Wat Phra Dhammakaya

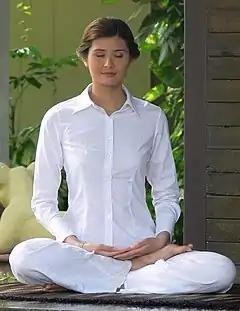
In the temple's teachings, the three practices of giving, morality and mental development are the main focus, the latter of which includes mostly meditation.

It is Dhammakaya meditation that makes the temple stand out from other forms of Theravāda Buddhism. According to the philosopher Suwanna Satha-Anand, the tradition believes that meditation and the attainment of the Dhammakaya is the only way to Niṛvāna. According to the Dhammakaya tradition, the Buddha made the discovery that Niṛvāna is nothing less than the true Self, the "Dhammakāya", a spiritual essence. The tradition believes that this essence of the Buddha and Niṛvāna exist as a literal reality within each individual. The not-self teaching is considered by the tradition as a method to let go of what is not the self, to attain the "true self".